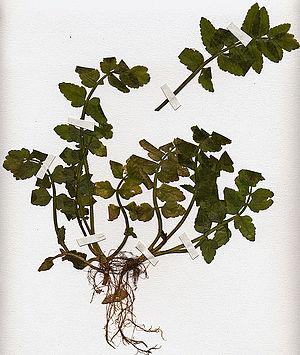
Apium nodiflorum (syn. Helosciadium nodiflorum), herbier. Vénétie, province de Trévise.